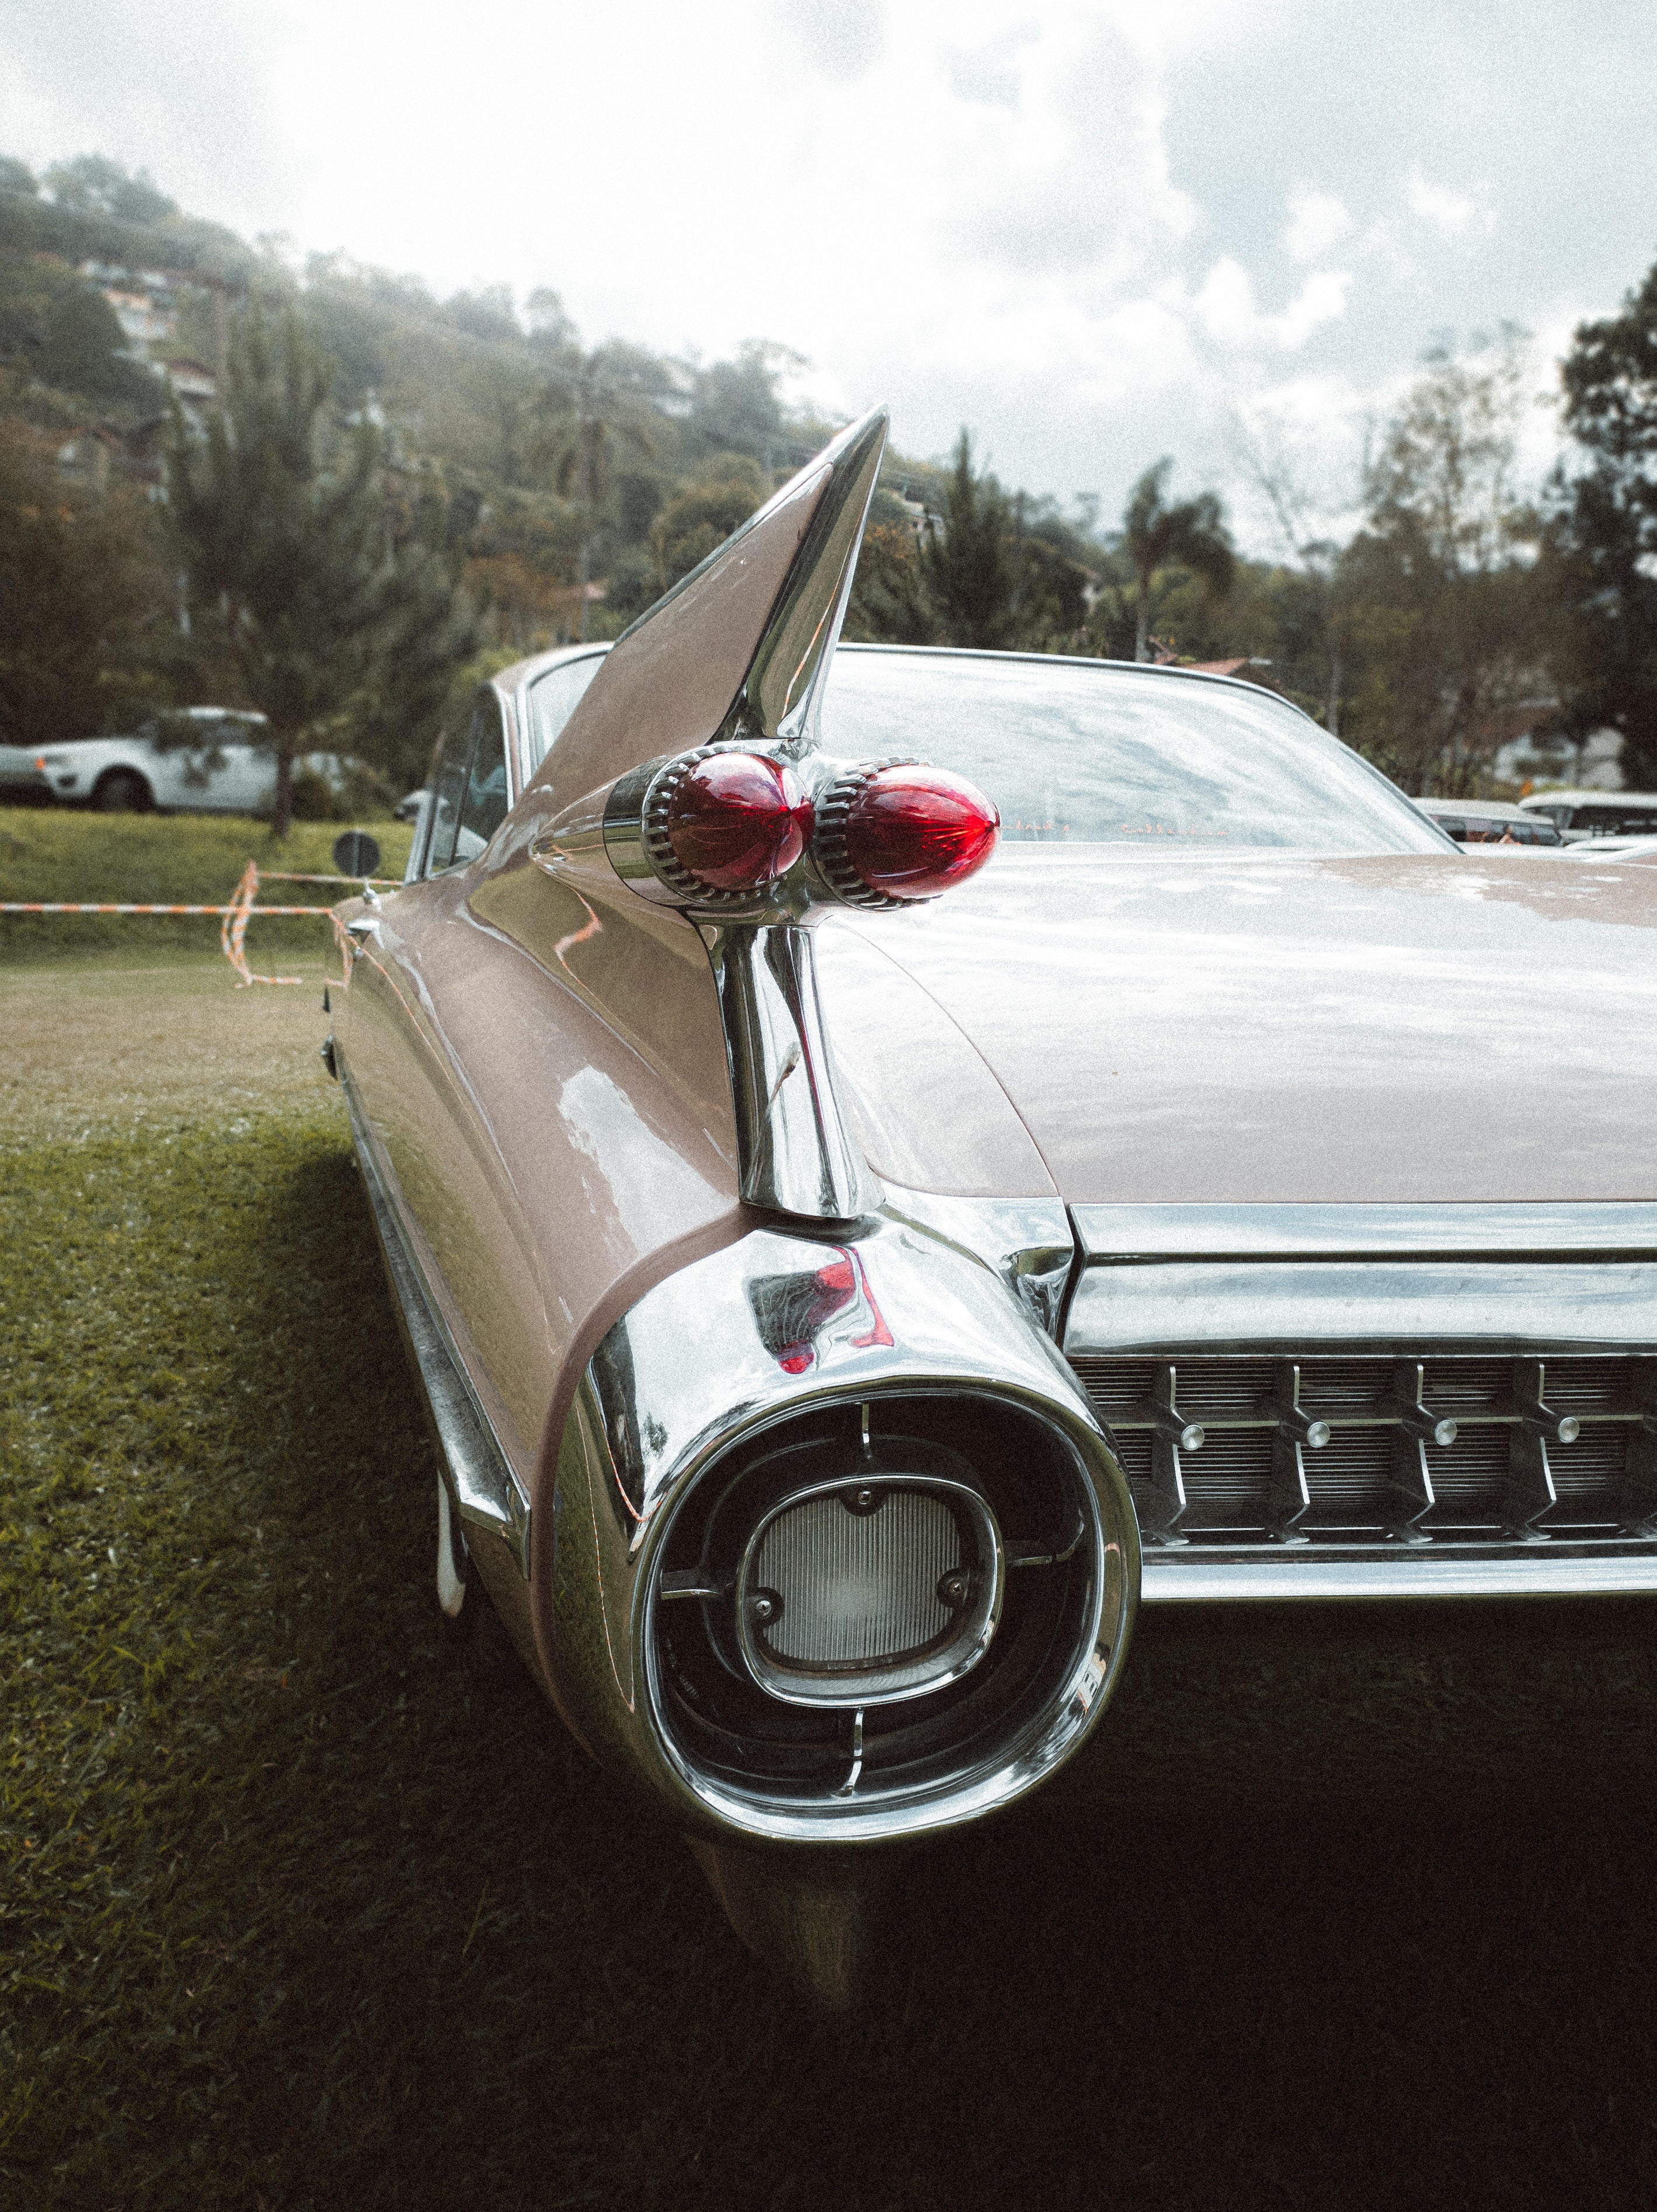
car, Automotive parking light, vehicle, sky, cloud, automotive lighting, hood, motor vehicle, grille, wheel, automotive design, automotive tire, tire, tree, plant, automotive tail brake light, bumper, headlamp, automotive exterior, personal luxury car, vehicle door, automotive exhaust, fender, vehicle registration plate, kit car, hardtop, cadillac, automotive wheel system, classic car, classic, rim, Automotive fog light, full size car, auto part, mid size car, antique car, luxury vehicle, landscape, trunk, hubcap, machine, family car, rolling, windshield, asphalt, steering wheel, exhaust system, metal, vintage car, sedan, custom car, coupe, convertible, muscle car, compact car, general motors